Nick Oudendag

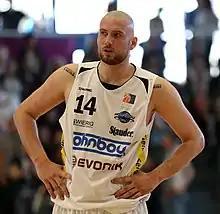
Oudendag with ETB Wohnbau Baskets in 2015

Nick Oudendag (born 23 April 1987) is a Dutch former basketball player. Standing at , he played as center. During his career, Oudendag was a member of the Netherlands national team.